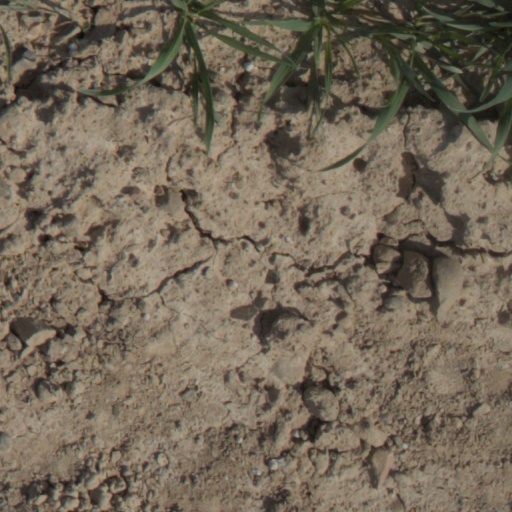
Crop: wheat